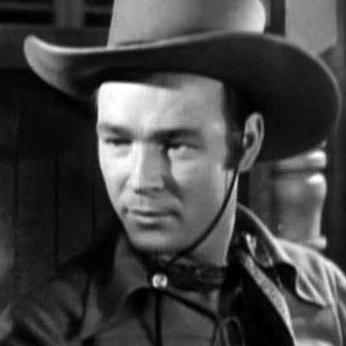
Age: 28